House Gift

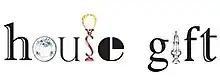
Logo from the opening titles.

House Gift is a lifestyle game show created by ITV.